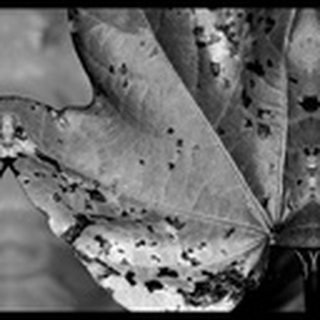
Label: cotton_target_spot